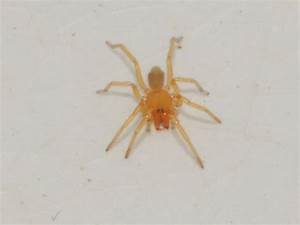
Label: ragno